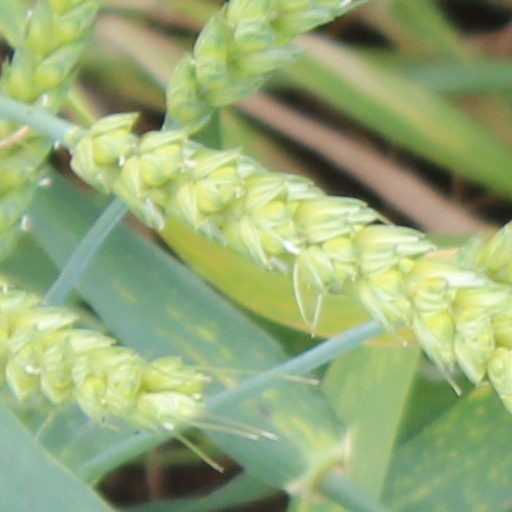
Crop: wheat